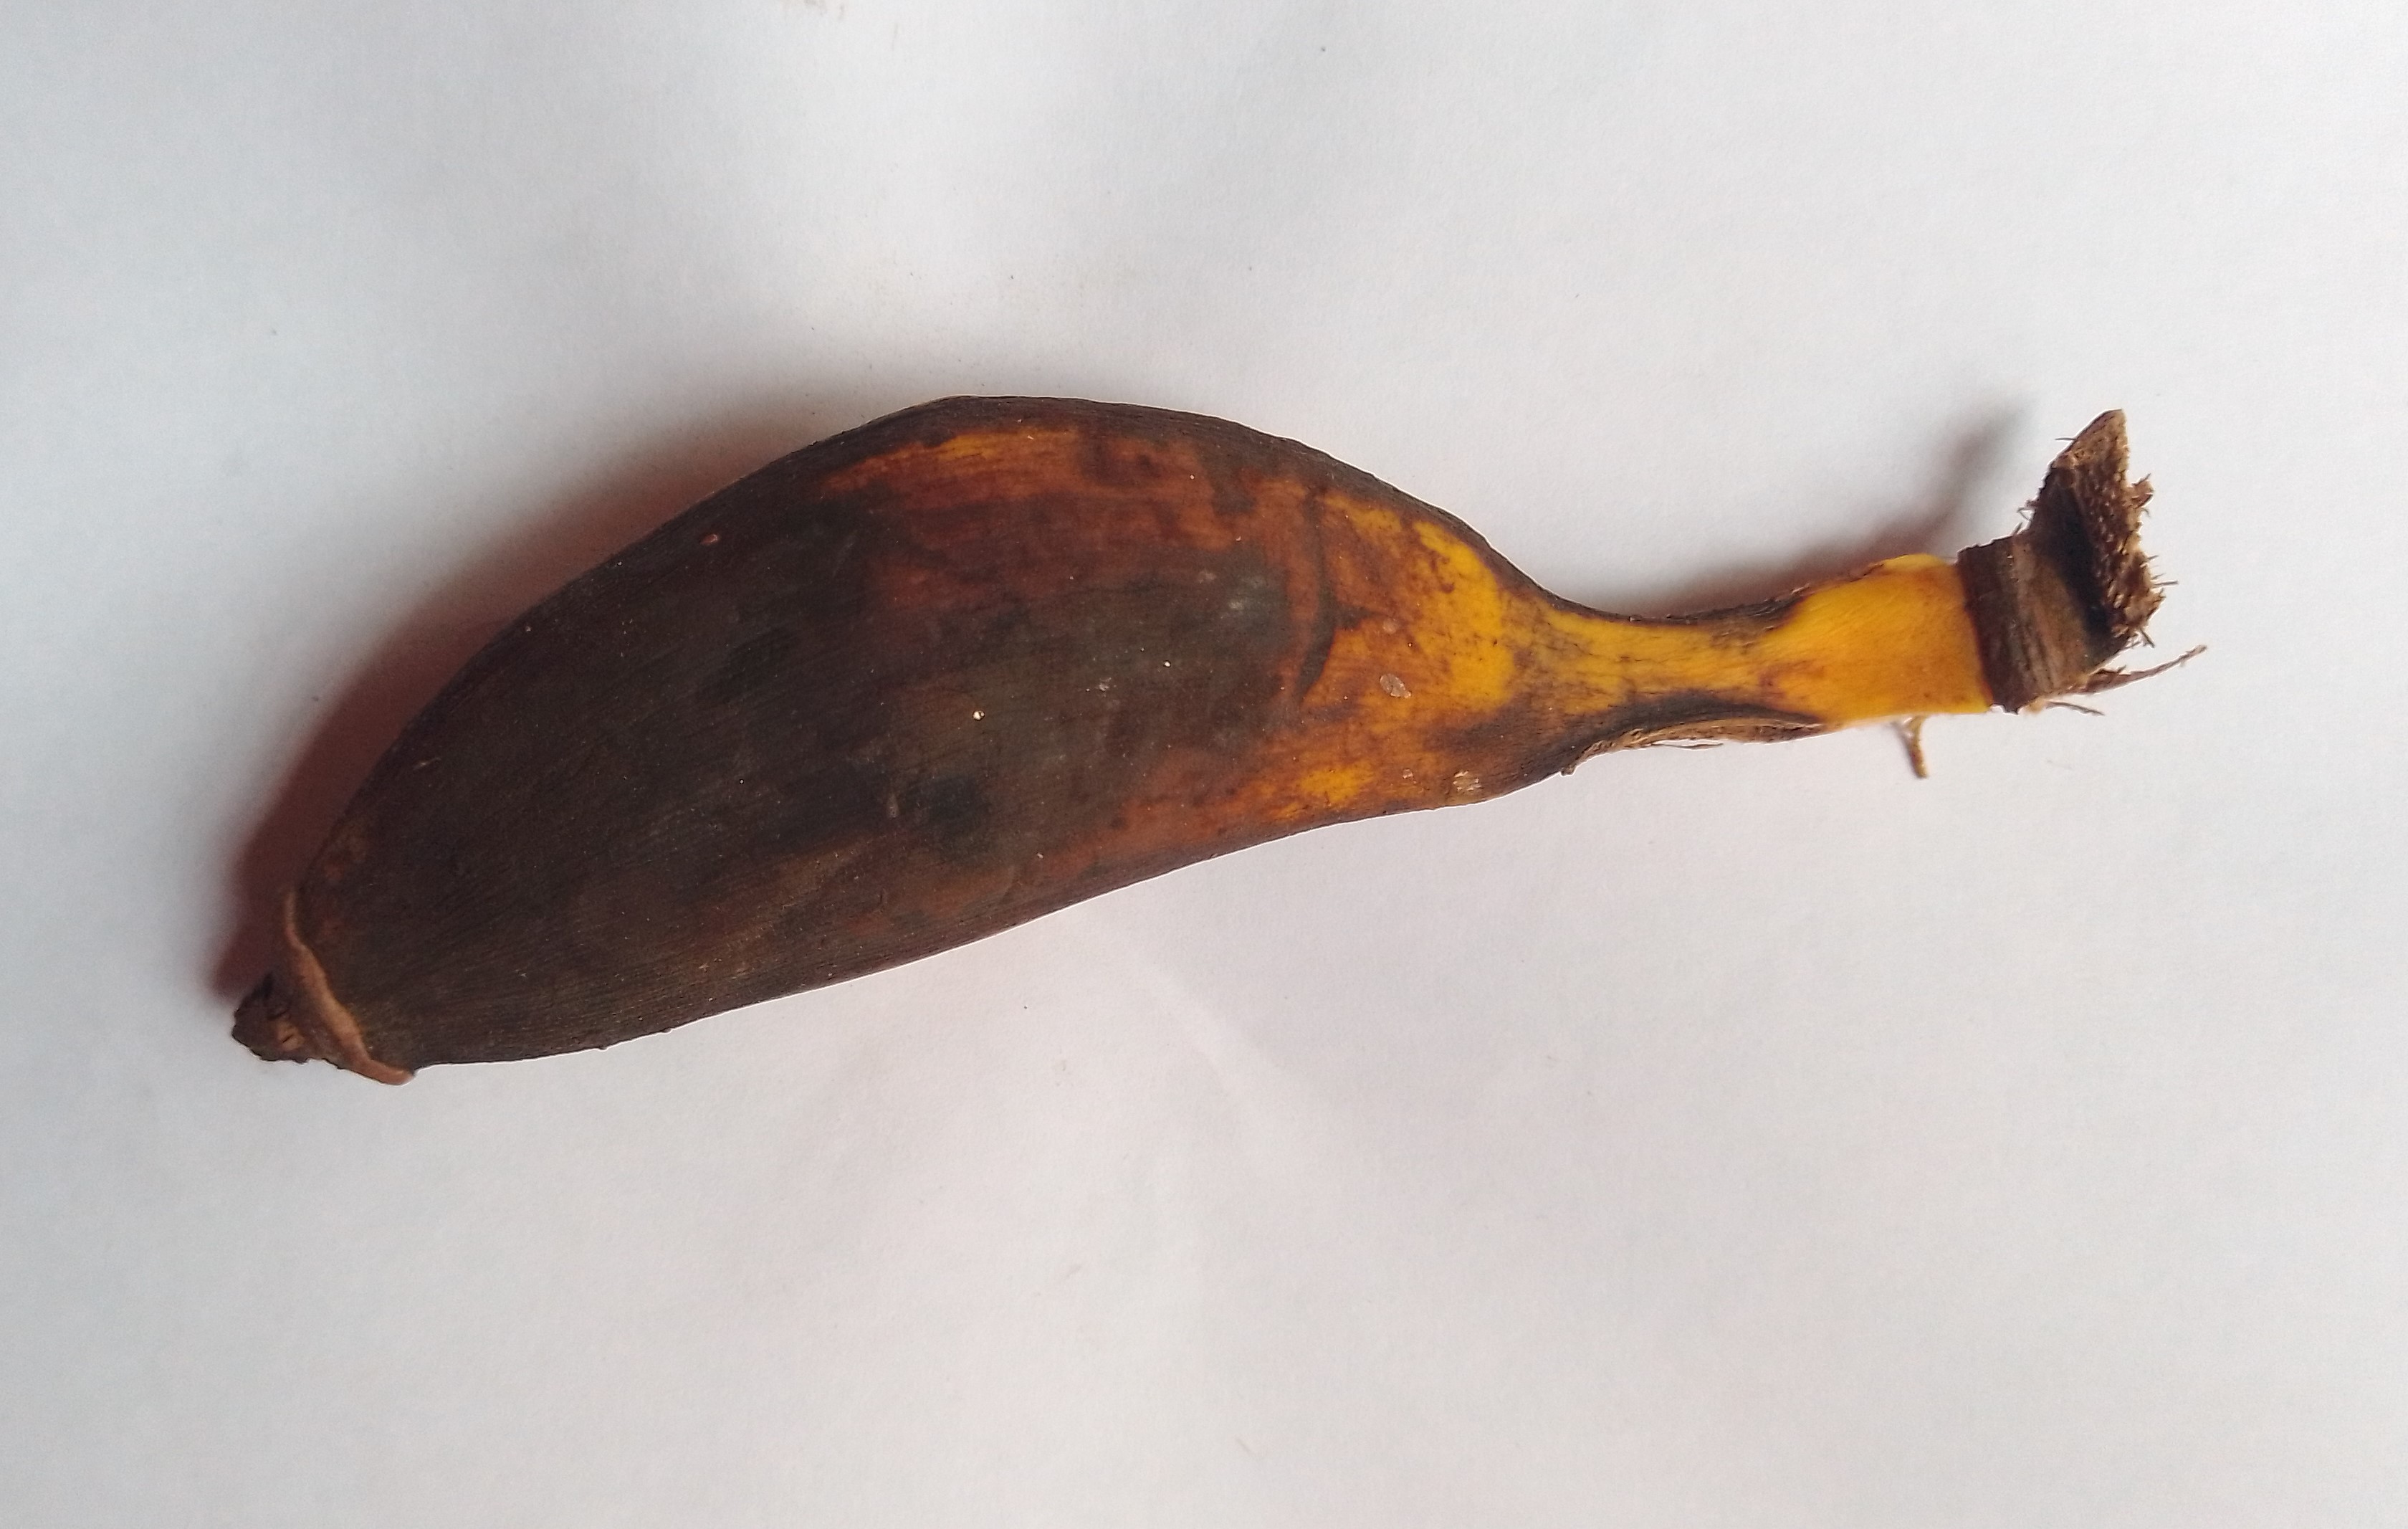
Fruit: banana
Condition: rotten